Eastern Orthodoxy

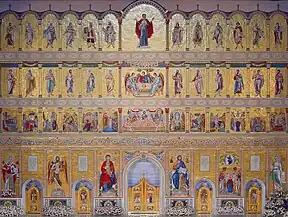
Iconostasis of the Romanian People's Salvation Cathedral

Chanting is not considered "music" by Orthodox Christians, but rather sacred melody and prayer, in Orthodox Theology. An Orthodox Divine Service is chanted in its entirety by the clergy, the choir, and the congregation from the start of the service to the end. Early Christian forms of chanting began with ancient Judaic traditions of chanting the Psalms, which priests have now declared with the hymns in the Book of Psalms. As the Church grew, so did persecution, and many new forms of hymns began to appear.